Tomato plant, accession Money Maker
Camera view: tilt-top (135 deg); turntable rotation: 240 degrees
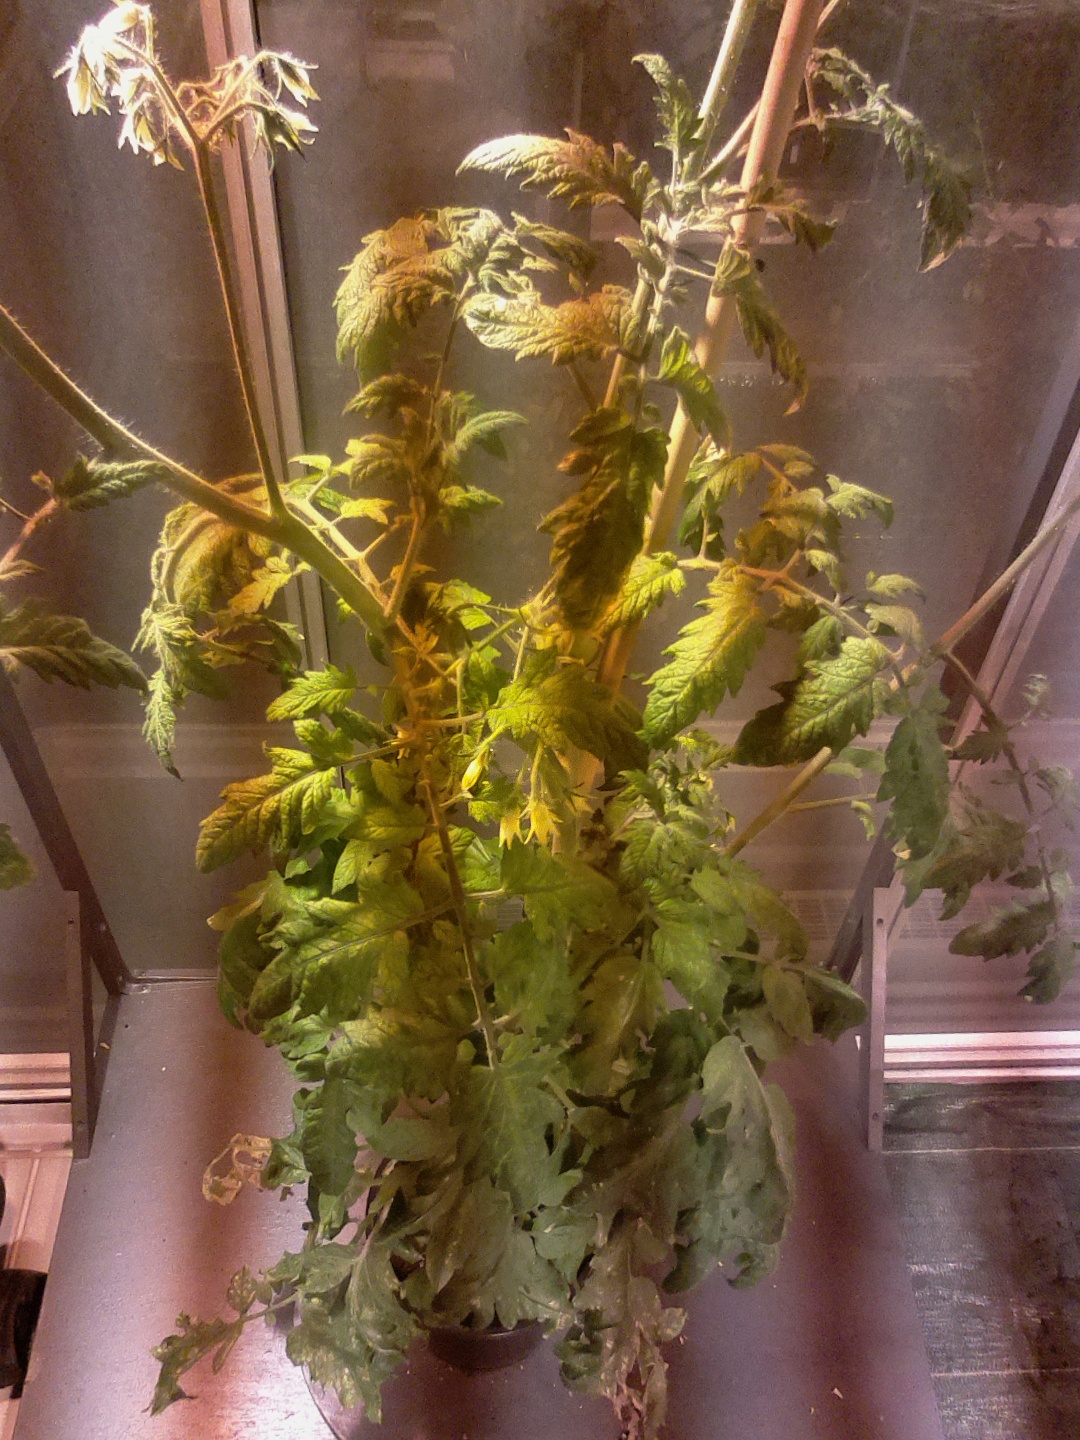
BBCH growth stage 72: 20%-30% of final fruit size